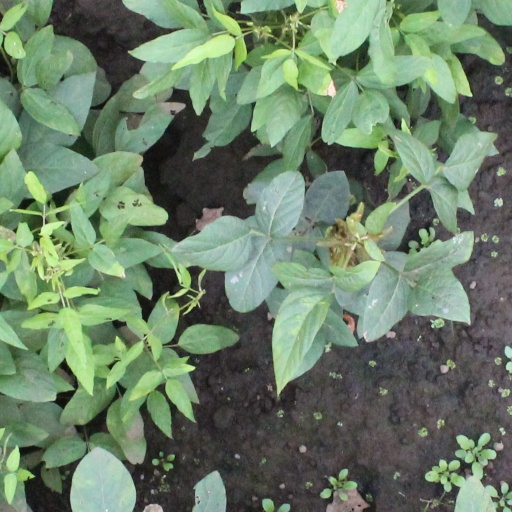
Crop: soybean